Tombstone promotion

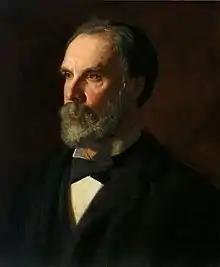
Naval Academy professor W. Woolsey Johnson was promoted four grades from lieutenant to commodore when he retired in 1921.

Although intended for captains, the wording of the law allowed staff corps officers of any rank to retire as a commodore after enough years of service. In 1913, two civilian professors at the Naval Academy, Nathaniel M. Terry and W. Woolsey Johnson, were commissioned by special act of Congress in the grade of professor of mathematics with the rank of lieutenant. When Terry retired in 1917, his combined service as civilian professor and commissioned officer in the Corps of Professors of Mathematics exceeded 45 years, so he was placed on the retired list with the rank of commodore and a pay raise, since the retired pay of a commodore exceeded his active-duty pay as a lieutenant. Johnson received the same four-grade promotion from lieutenant to commodore when he retired in 1921.